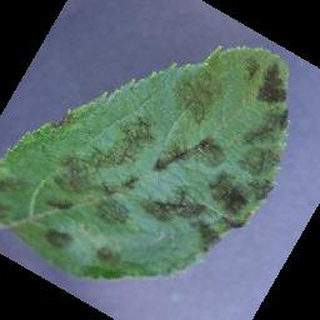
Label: apple_apple_scab